Thomas Forrest (colonist)

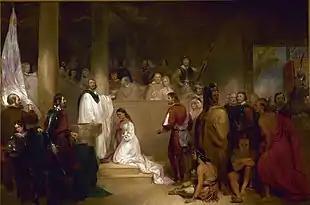
"Baptism of Pocahontas", by John Gadsby Chapman, 1840

Prominently featured in the painting, according to a "key" from the Granger Collection, New York City is: "#11. Mr. and Mrs. Forrest, the lady being the first gentlewoman to arrive in the colony", and the painting itself shows a man, woman and young child, presumably their son (although there is no record of Margaret and Thomas having any children, while there is a record of Thomas having a son, Peter born in 1601).